Agriculture in Ethiopia

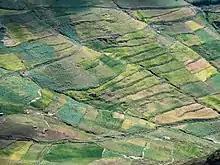
The hilly land has led to extensive terracing in some parts of the country.

Although the issue of land reform was not addressed until the Ethiopian Revolution in 1974, the government had tried to introduce programs to improve the condition of farmers. In 1971 the Ministry of Agriculture introduced the Minimum Package Program (MPP) to bring about economic and social changes. The MPP included credit for the purchase of items such as fertilizers, improved seeds, and pesticides; innovative extension services; the establishment of cooperatives; and the provision of infrastructure, mainly water supply and all-weather roads. The program, designed for rural development, was first introduced in a project called the Chilalo Agricultural Development Union. The program later facilitated the establishment of similar internationally supported and financed projects at Ada'a Chukala (just south of Addis Ababa), Welamo, and Humera. By 1974 the Ministry of Agriculture's Extension and Project Implementation Department had more than twenty-eight areas with more than 200 extension and marketing centers. Although the MPPs improved the agricultural productivity of farmers, particularly in the project areas, there were many problems associated with discrimination against small farmers (because of a restrictive credit system that favored big landowners) and tenant eviction.